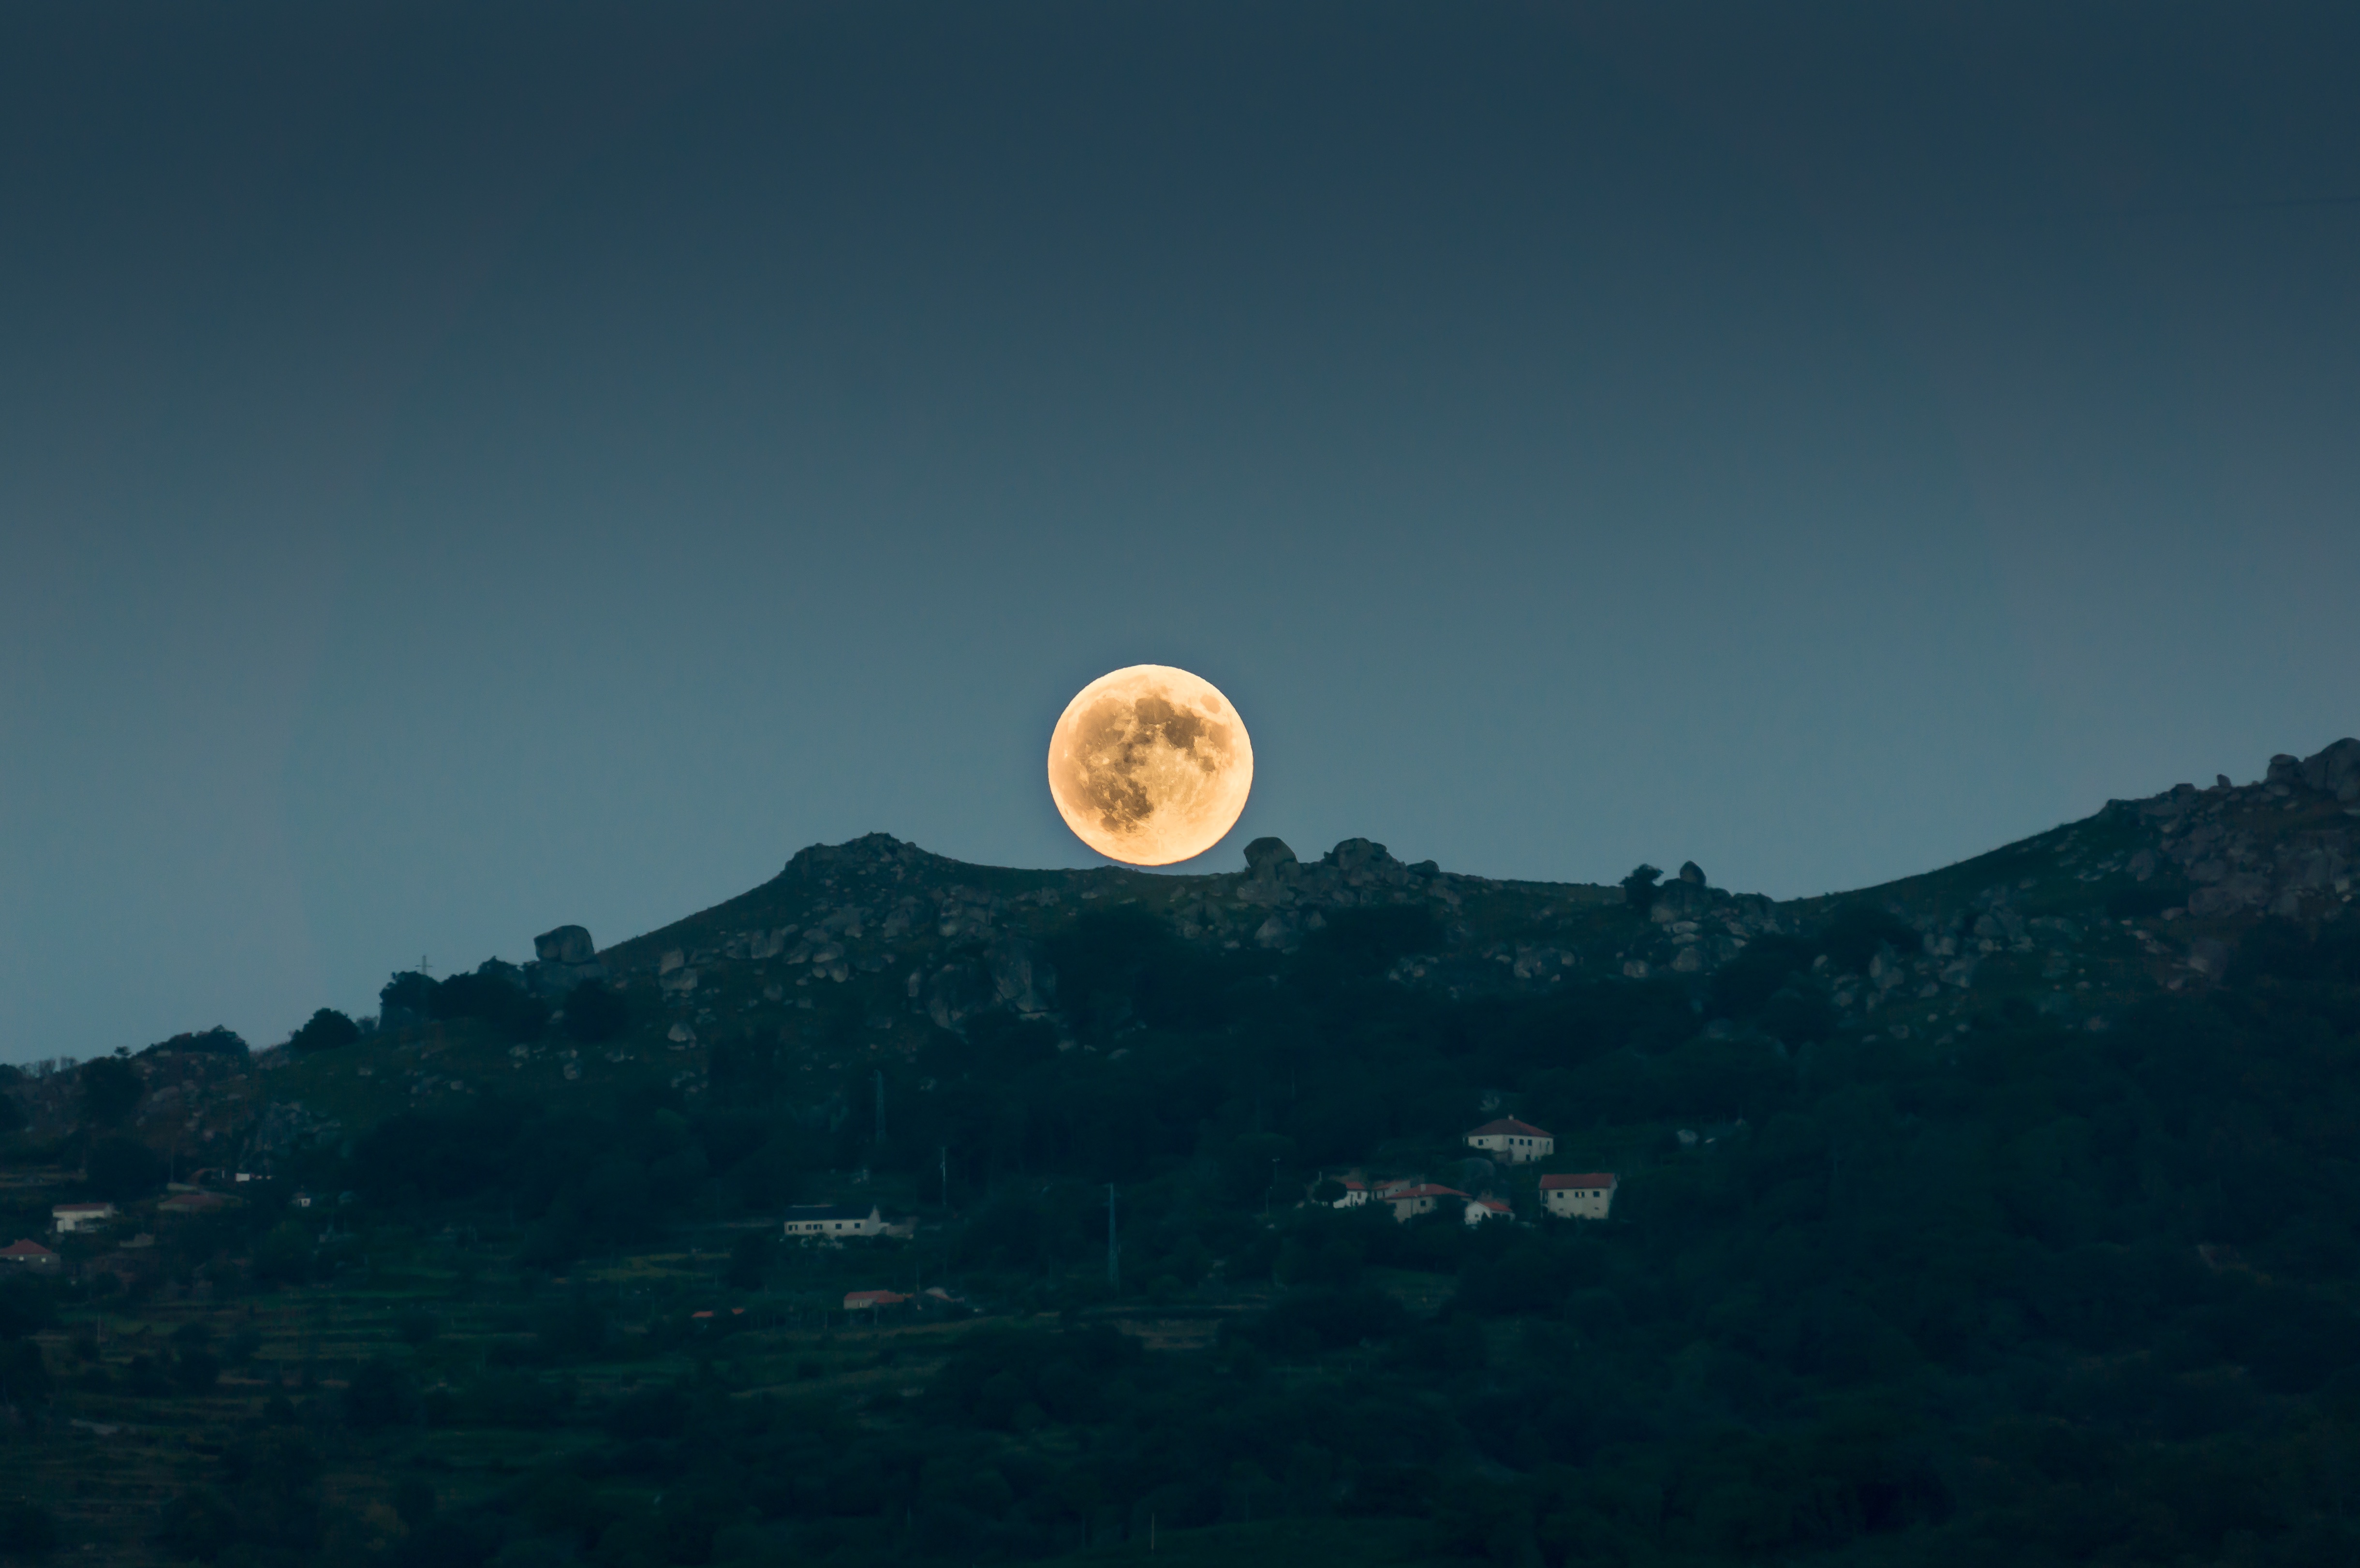
horizon, mountain, light, cloud, sky, sun, night, sunlight, morning, atmosphere, dusk, moon, full moon, moonlight, crescent, astronomical object, atmosphere of earth, celestial event